Al Khamsa

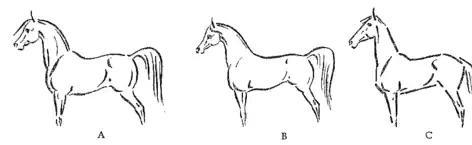
Arabian types: A: Koheilan (robust, masculine); B: Saklawi (refined, feminine); C: Muniqi (speedy).

Over time, the Bedouin developed several sub-types or "strains" of Arabian horse, each with unique characteristics, and traced through the maternal line only. The five primary strains, attributed to have descended from the "Al Khamsa" were known as the Keheilan, Seglawi, Abeyan or Obeyan, Hamdani, and Hadban or Hedban. Carl Raswan, a promoter and writer about Arabian horses from the middle of the 20th century, held the belief that there were only three strains, Kehilan, Seglawi and Muniqi or Maanagi. Raswan felt that these strains represented body "types" of the breed, with the Kehilan being "masculine", the Seglawi being "feminine" and the Muniqi being "speedy". There were also lesser strains, sub-strains, and regional variations in strain names. Purity of bloodline was very important to the Bedouin, and they also believed in telegony, believing if a mare was ever bred to a stallion of "impure" blood, the mare herself and all future offspring would be "contaminated" by the stallion and hence no longer "Asil."